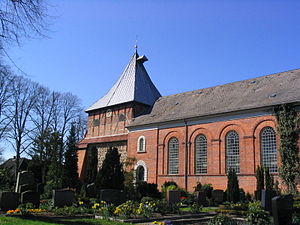
Lütau
Kirken i Lütau
Lütau er en kommune i det nordlige Tyskland, beliggende i Amt Lütau i den sydøstlige del af Kreis Herzogtum Lauenburg. Kreis Herzogtum Lauenburg ligger i delstaten Slesvig-Holsten.